Josiah Willard Gibbs

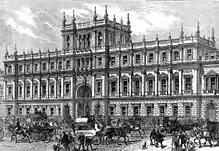
Burlington House, site of the Royal Society of London, in 1873

On the other hand, Gibbs did receive the major honors then possible for an academic scientist in the US. He was elected to the National Academy of Sciences in 1879 and received the 1880 Rumford Prize from the American Academy of Arts and Sciences for his work on chemical thermodynamics. In 1895, he was elected to the American Philosophical Society in 1895. He was also awarded honorary doctorates by Princeton University and Williams College.